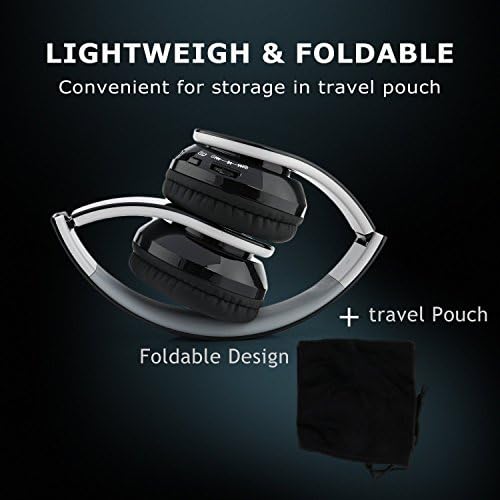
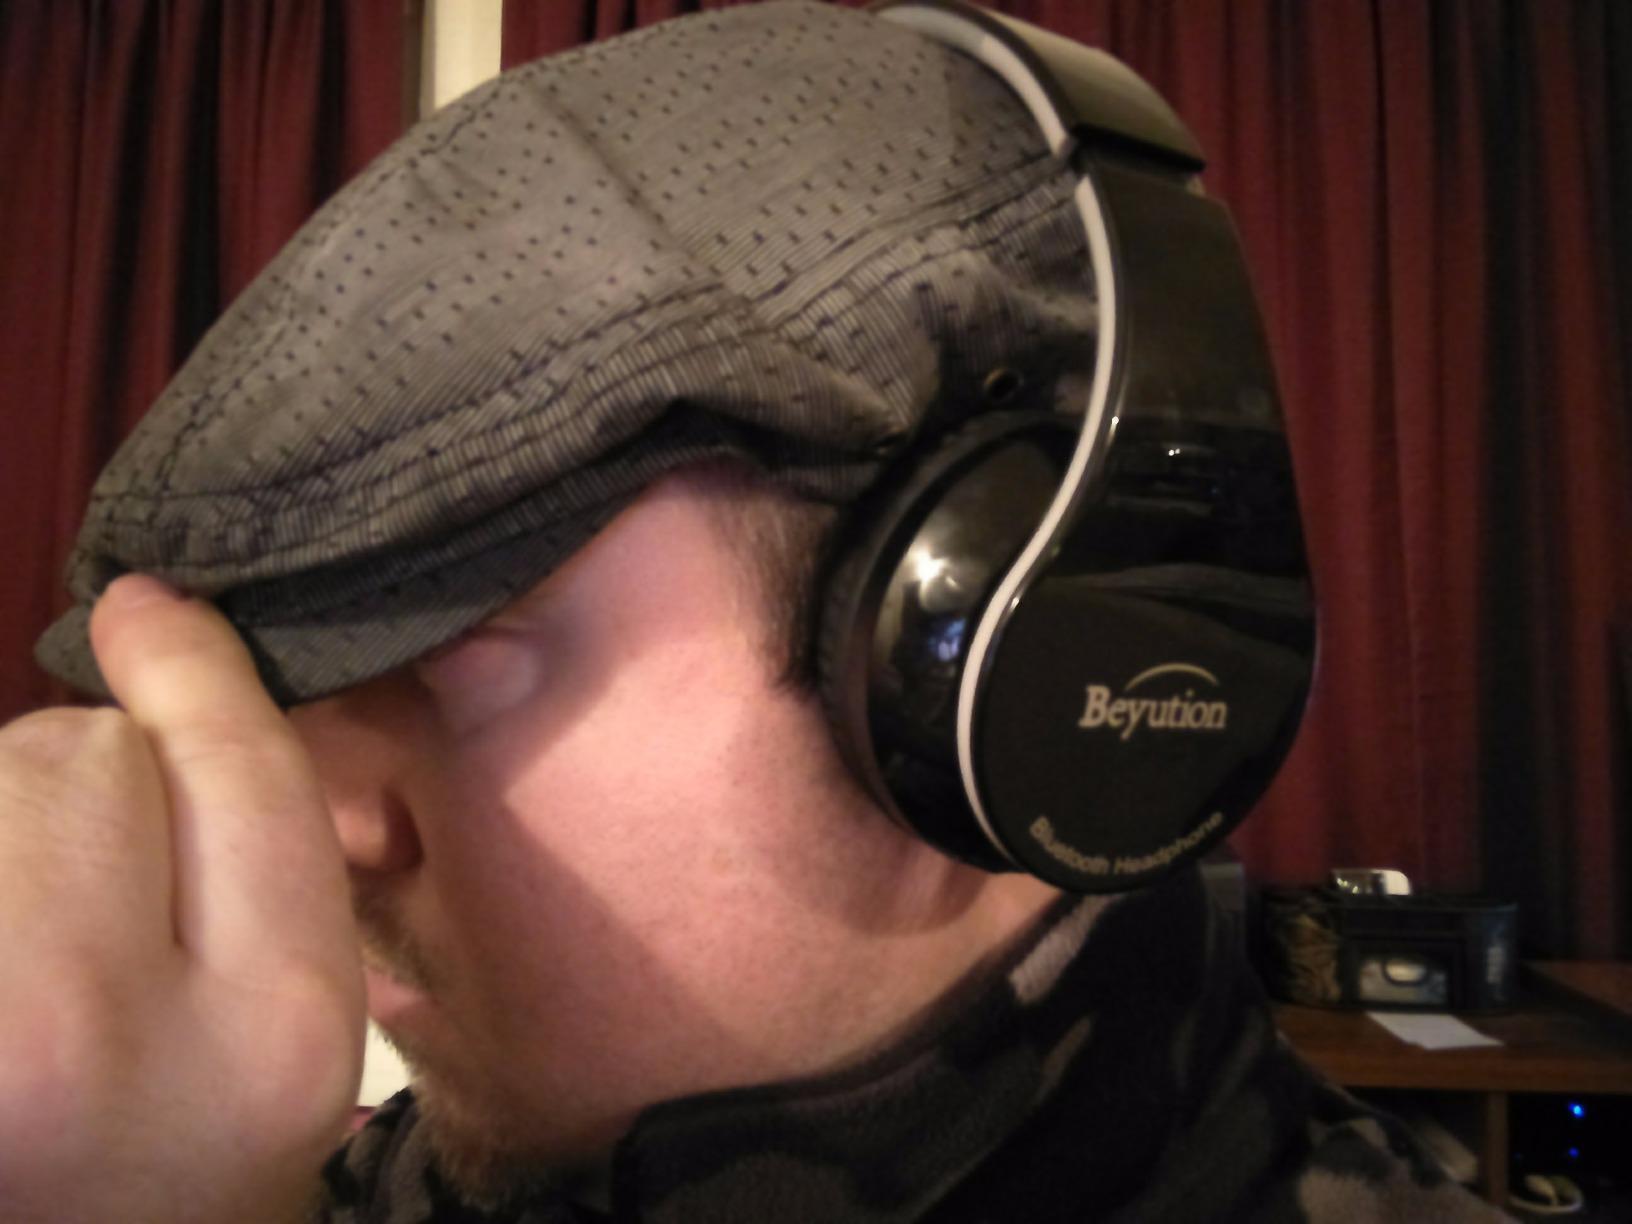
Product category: headphones
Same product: yes